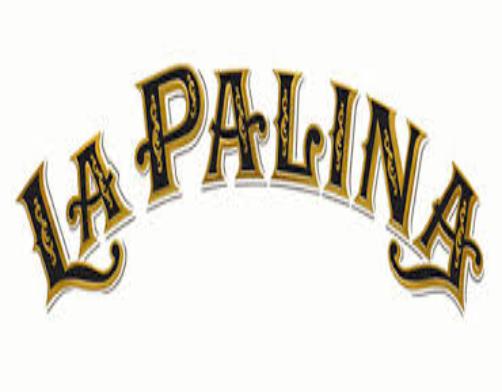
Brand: La Palina
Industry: Necessities